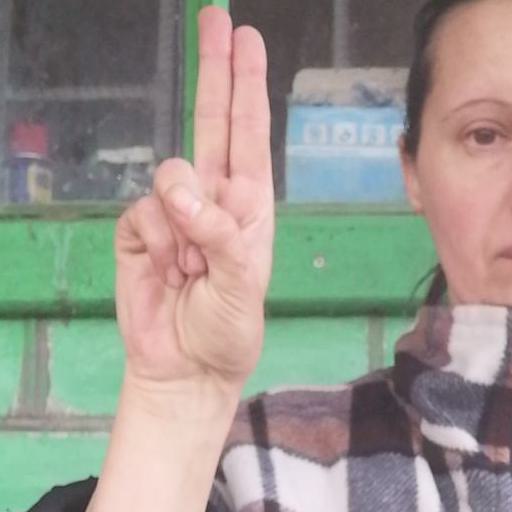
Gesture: two_up